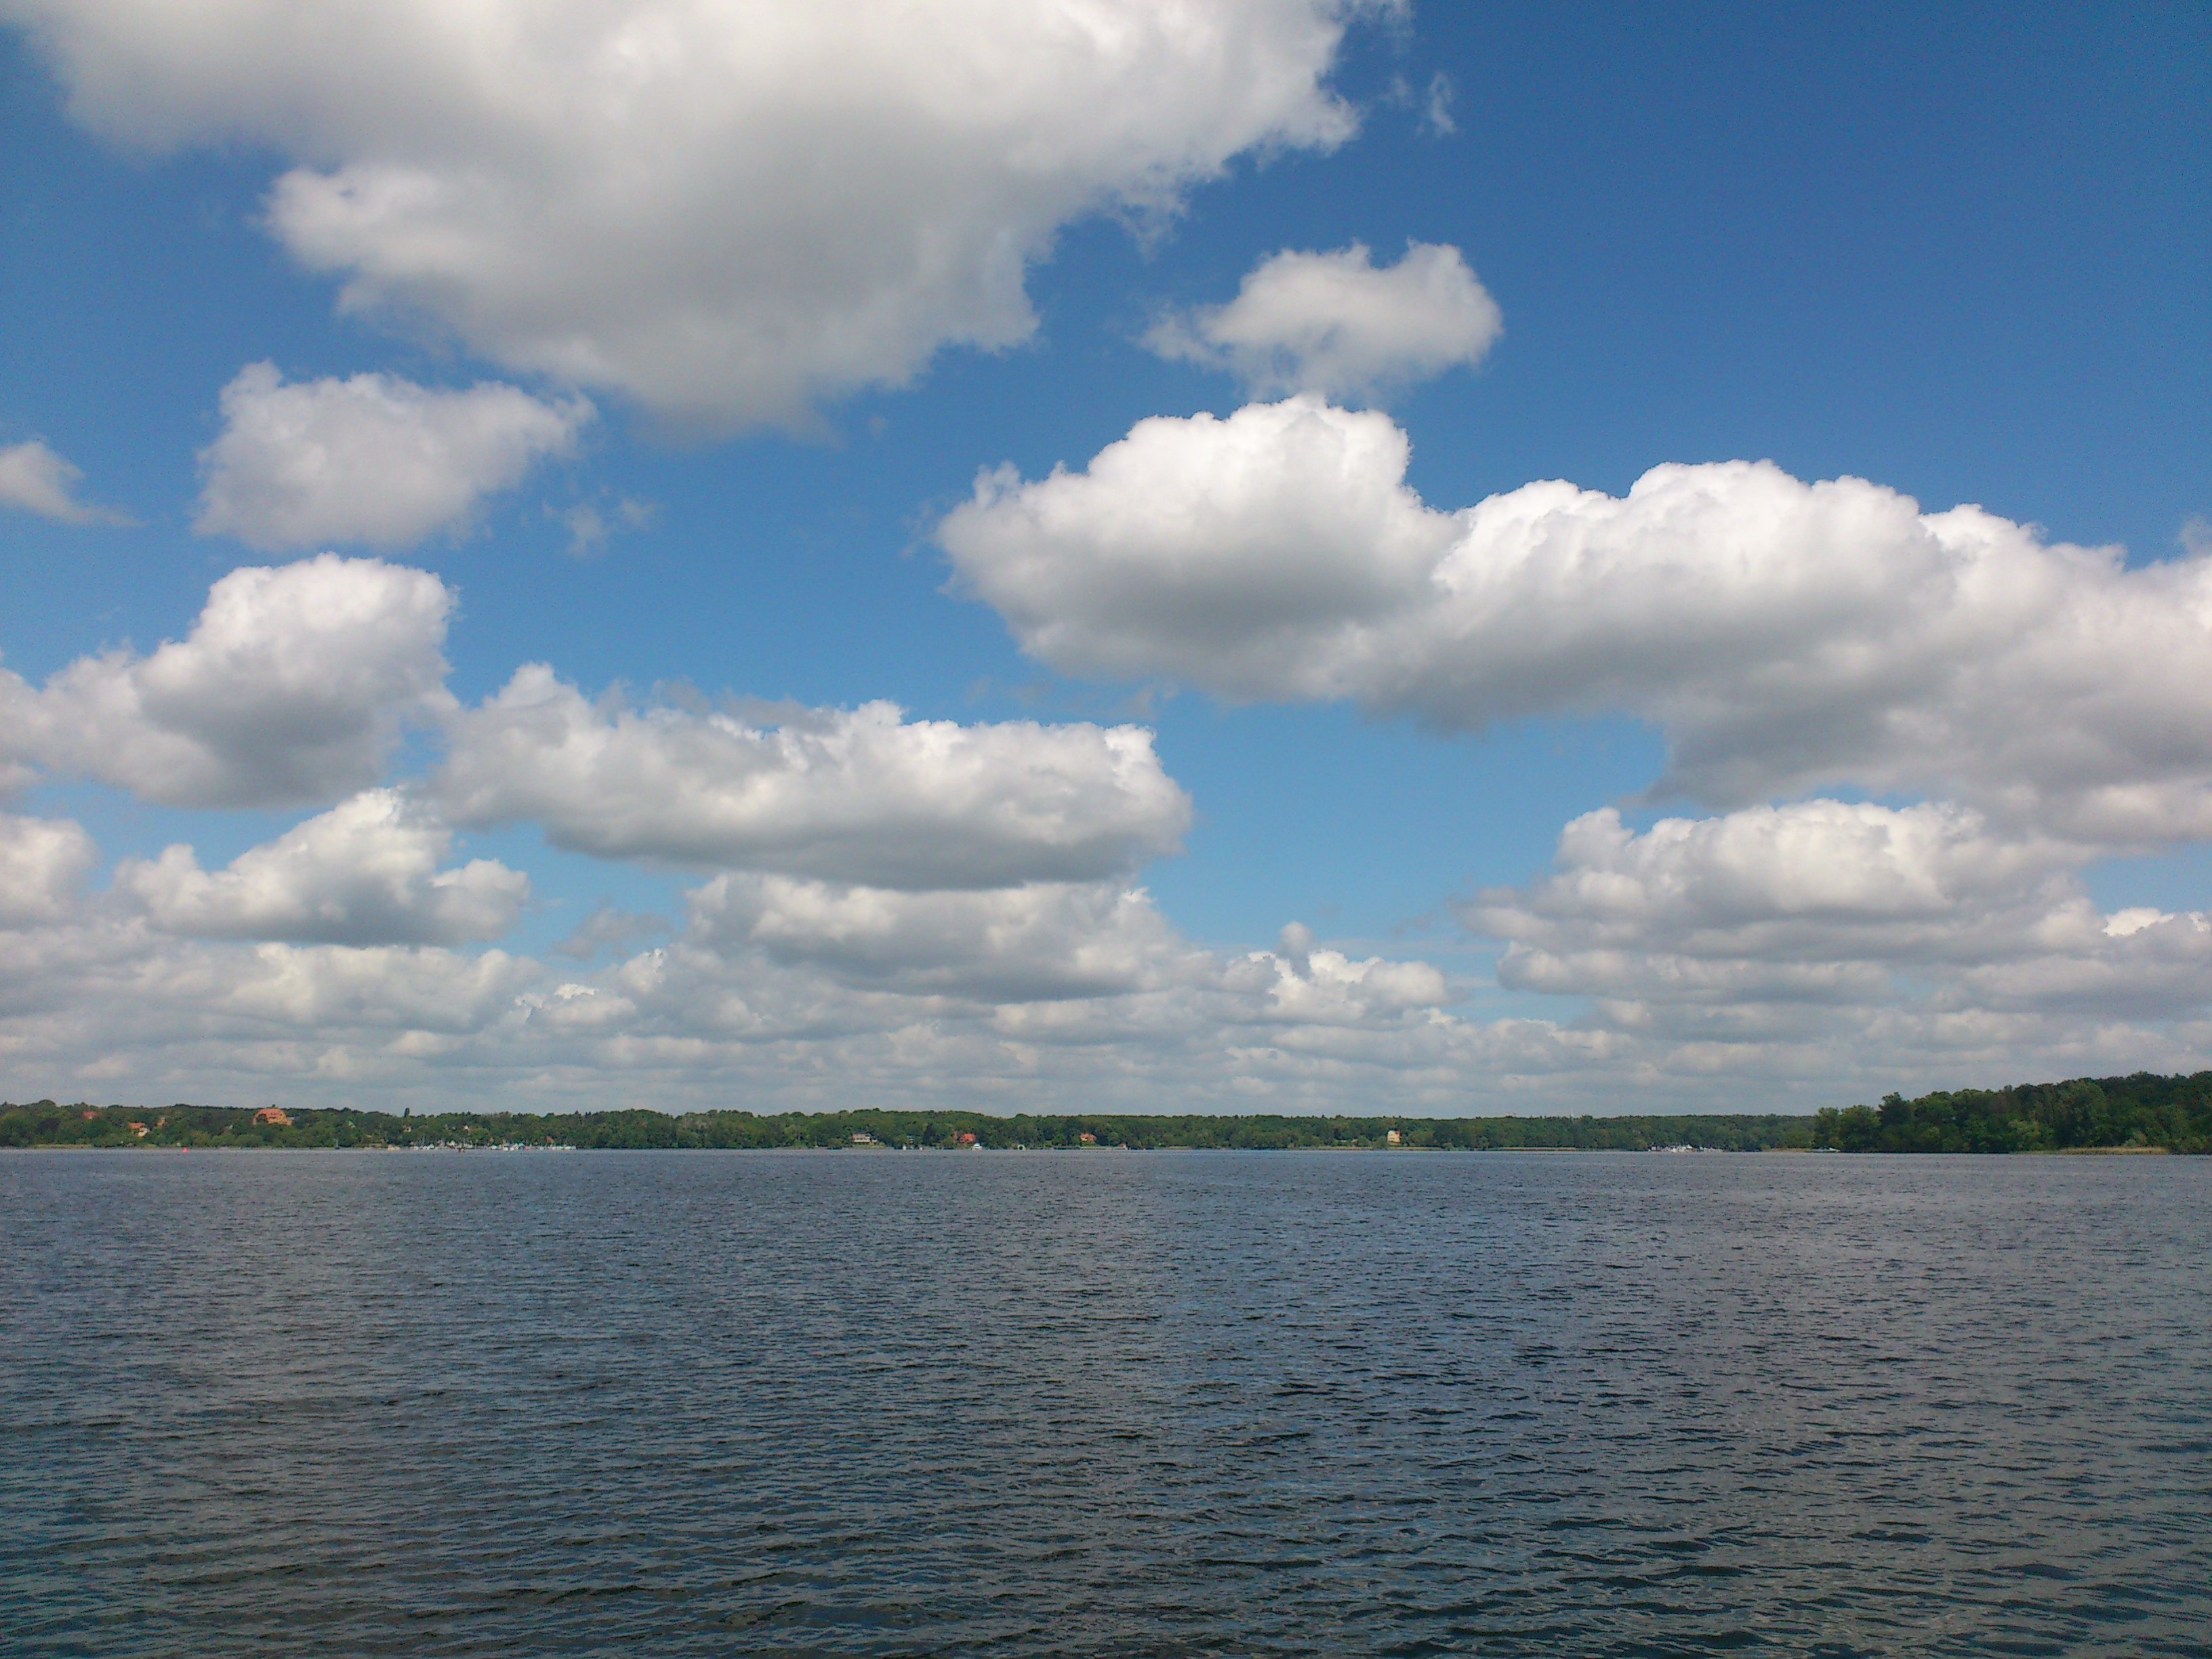
landscape, sea, water, nature, ocean, horizon, cloud, sky, cloudy, shore, lake, bay, reservoir, clouds, berlin, loch, wannsee, cloudiness, meteorological phenomenon